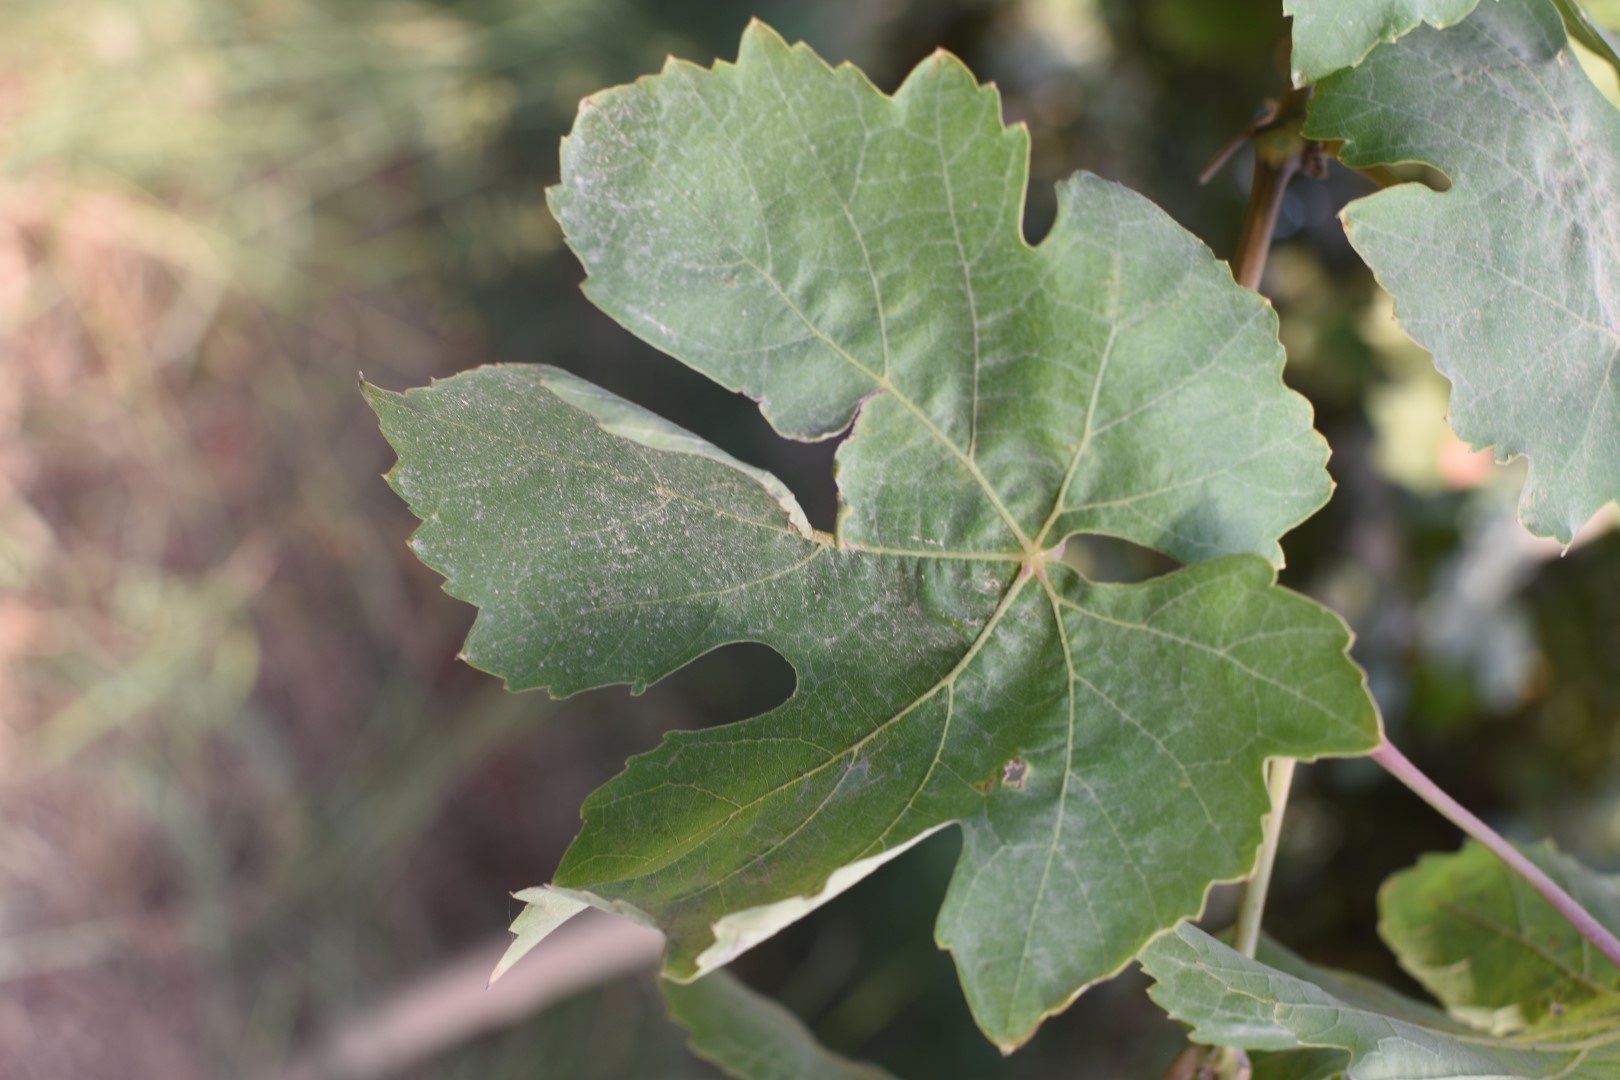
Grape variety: Thompson Seedless